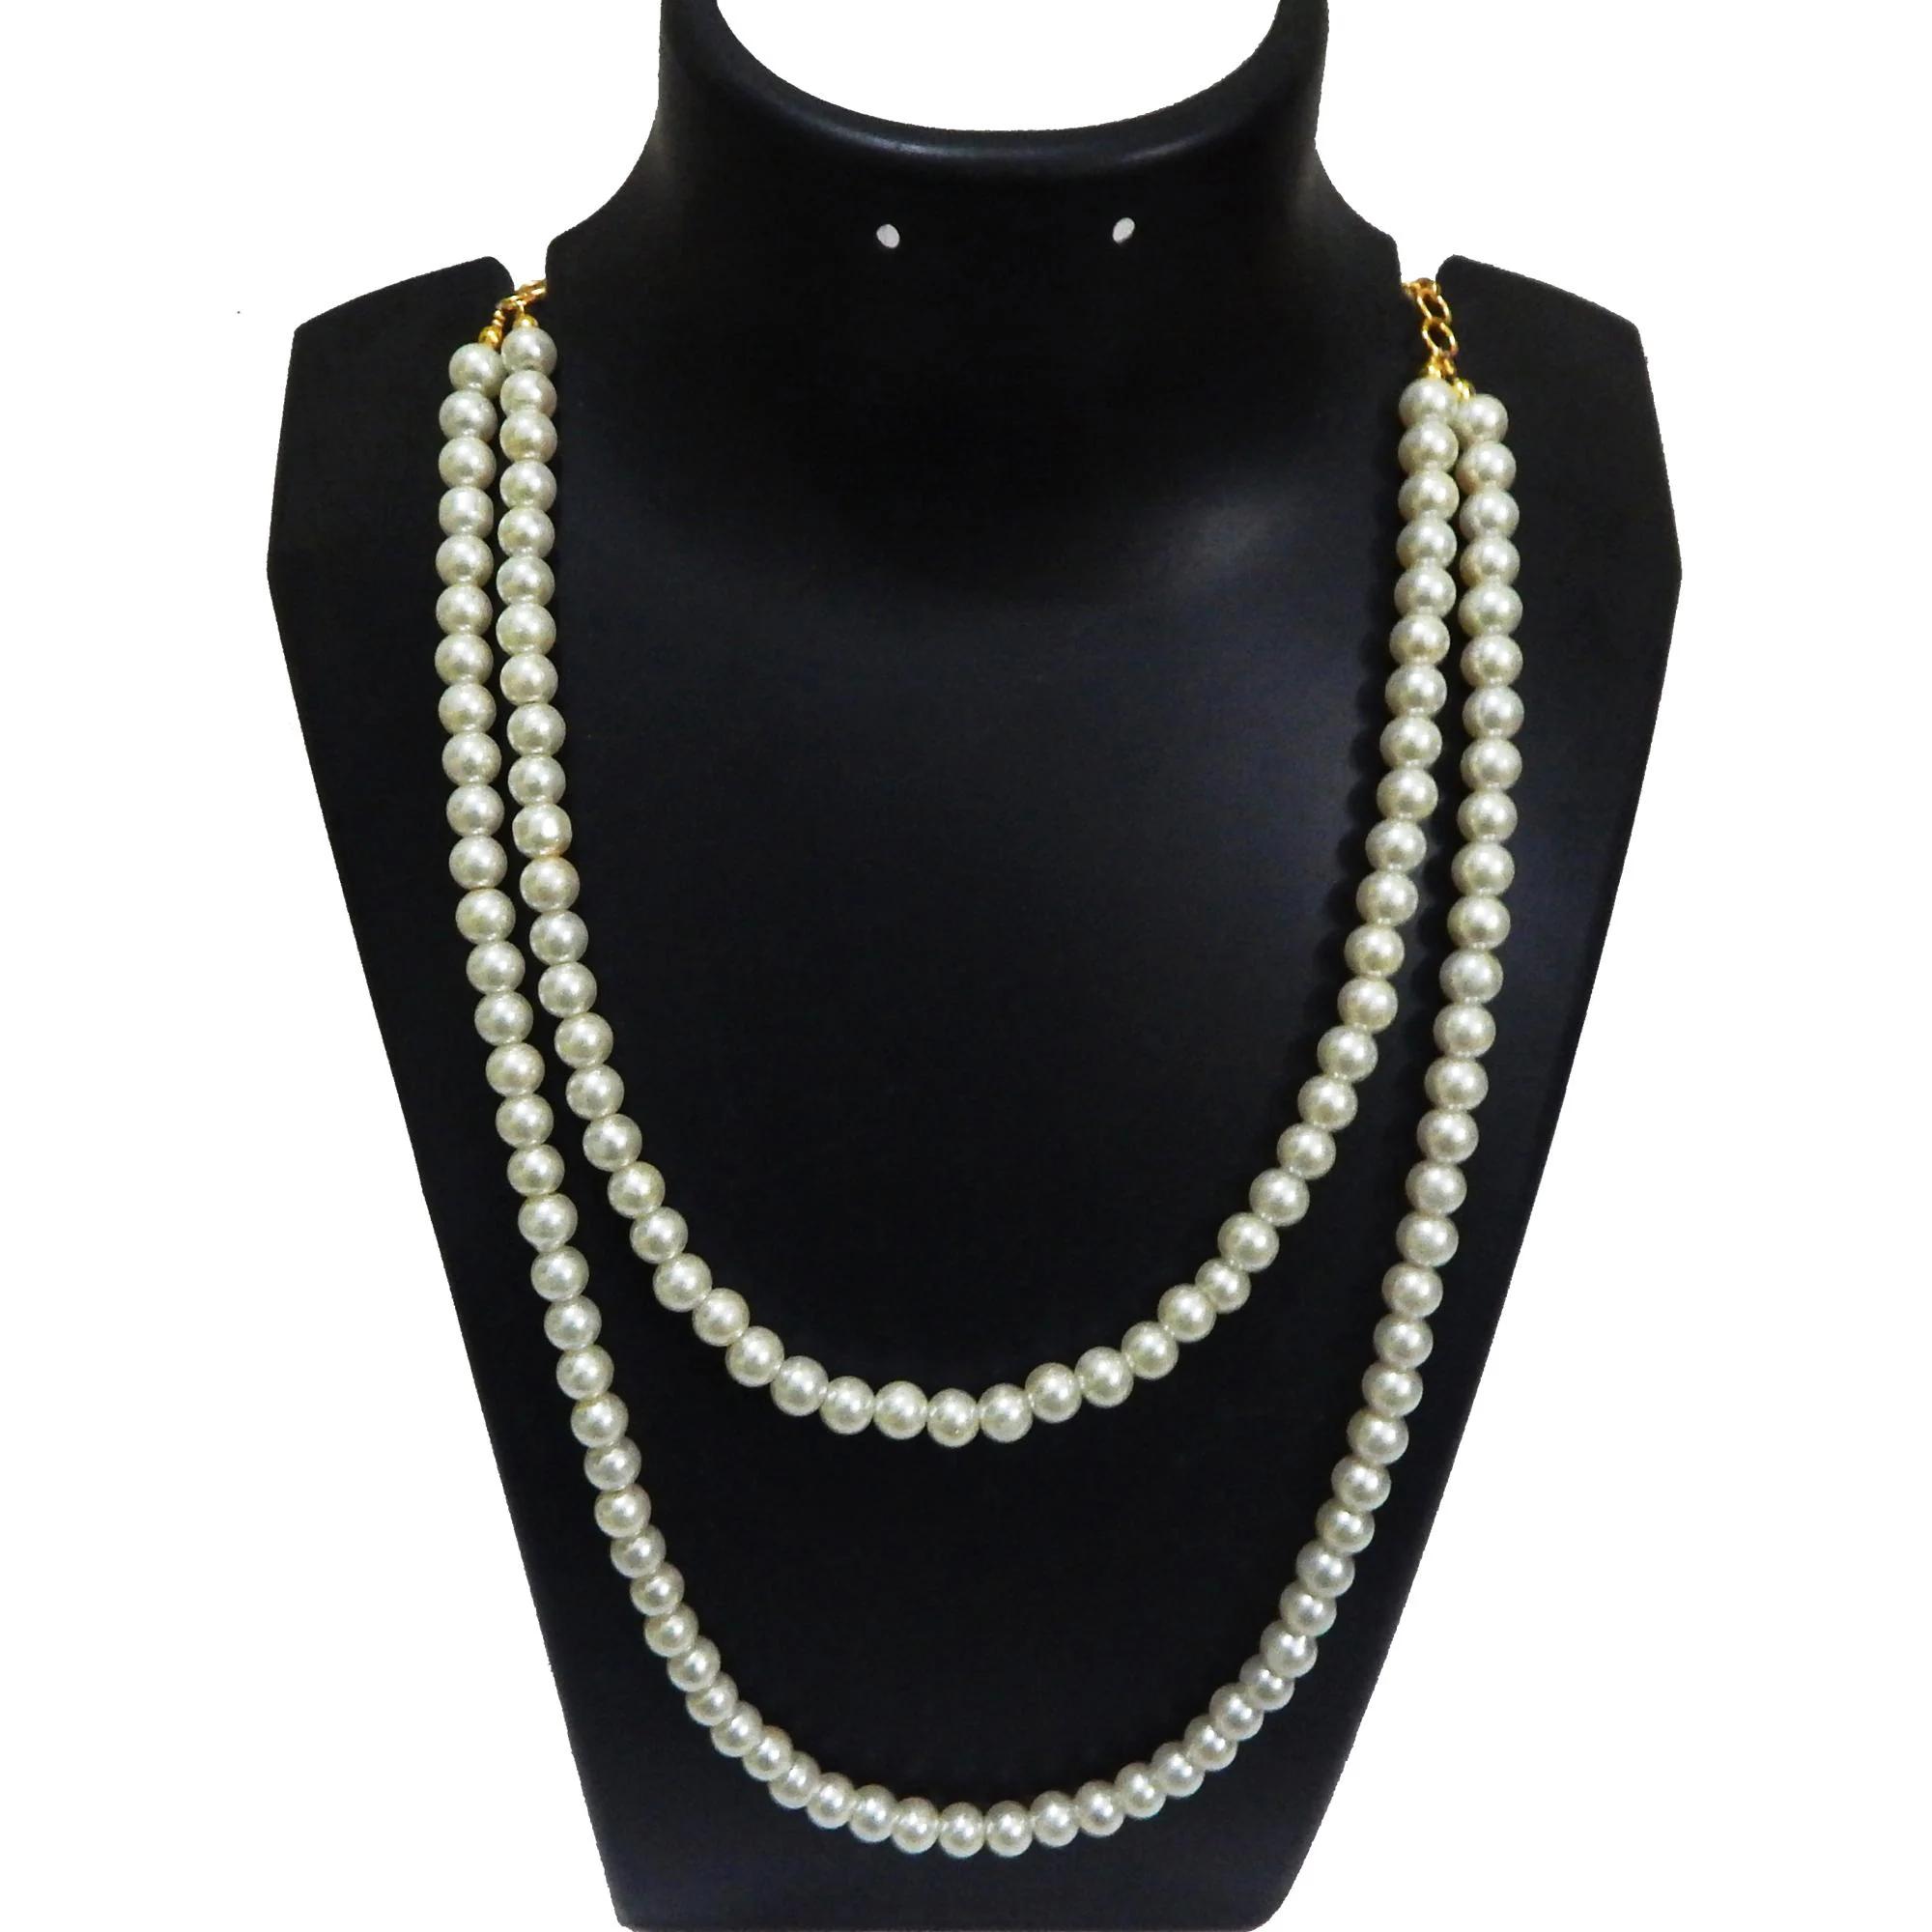
JAYA VISION ENTERPRISES Synthetic pearl 2 Line Necklace
Type: Necklaces
Brand: JAYA VISION ENTERPRISES
Price: Rs. 350
JAYA VISION ENTERPRISES Synthetic pearl 2 Line Necklace